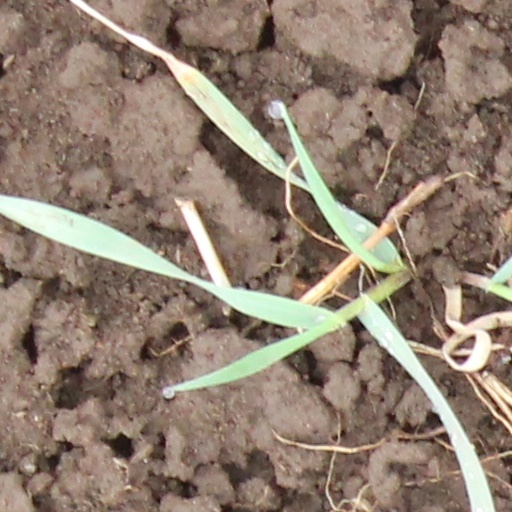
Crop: wheat